Rangin Dadfar Spanta

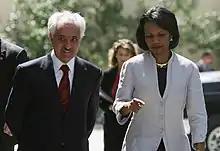
Rangin Dadfar Spanta with United States Secretary of State Condoleezza Rice in June 2006.

On May 10, 2007, the Wolesi Jirga, the lower house of the bicameral National Assembly of Afghanistan, attempted a vote of no-confidence against Spanta in connection with the plight of Afghan refugees. The effort failed by one vote, but two days later the Wolesi Jirga did succeed in stripping him of his minister status. On June 3, 2007, the Supreme Court of Afghanistan, acting on a request by President Hamid Karzai, declared the second vote illegal and restored Spanta's status as minister. A significant dispute about this issue remains between the Wolesi Jirga and Karzai.